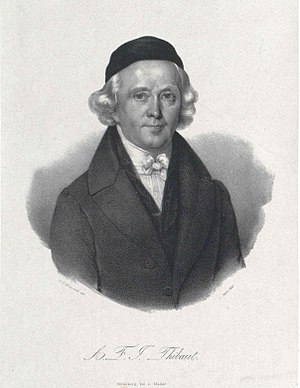
Anton Friedrich Justus Thibaut
Anton Friedrich Justus Thibaut var en tysk retslærd og musikelsker, bror til matematikeren Bernhard Friedrich Thibaut.